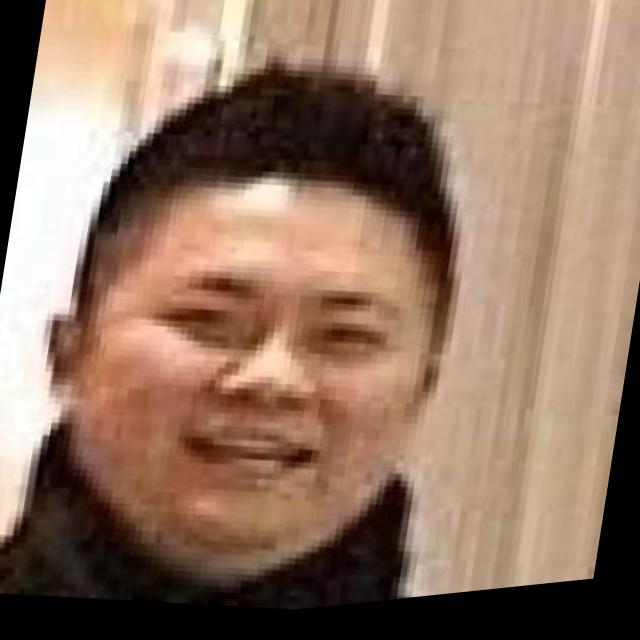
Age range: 21-44